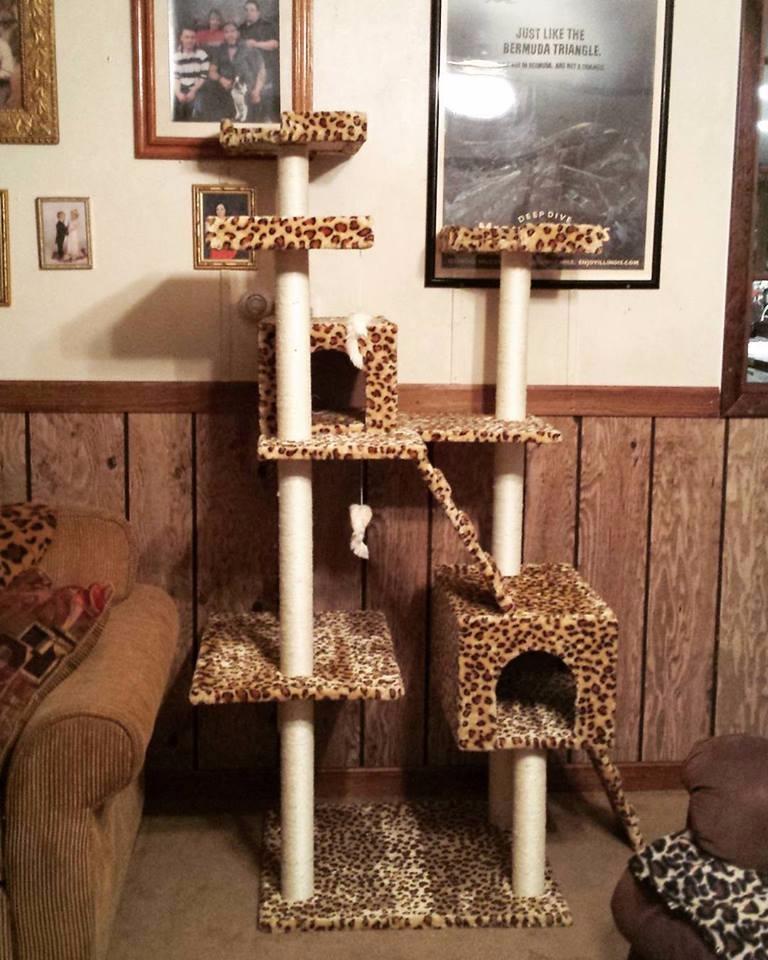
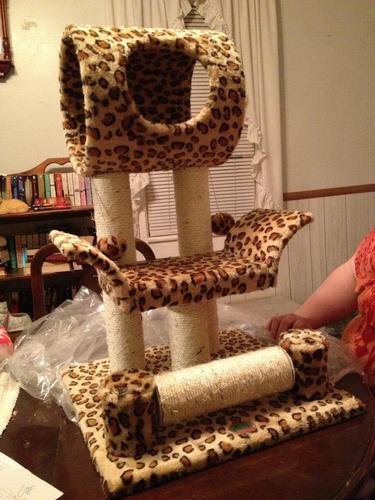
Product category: items_cat tree
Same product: no